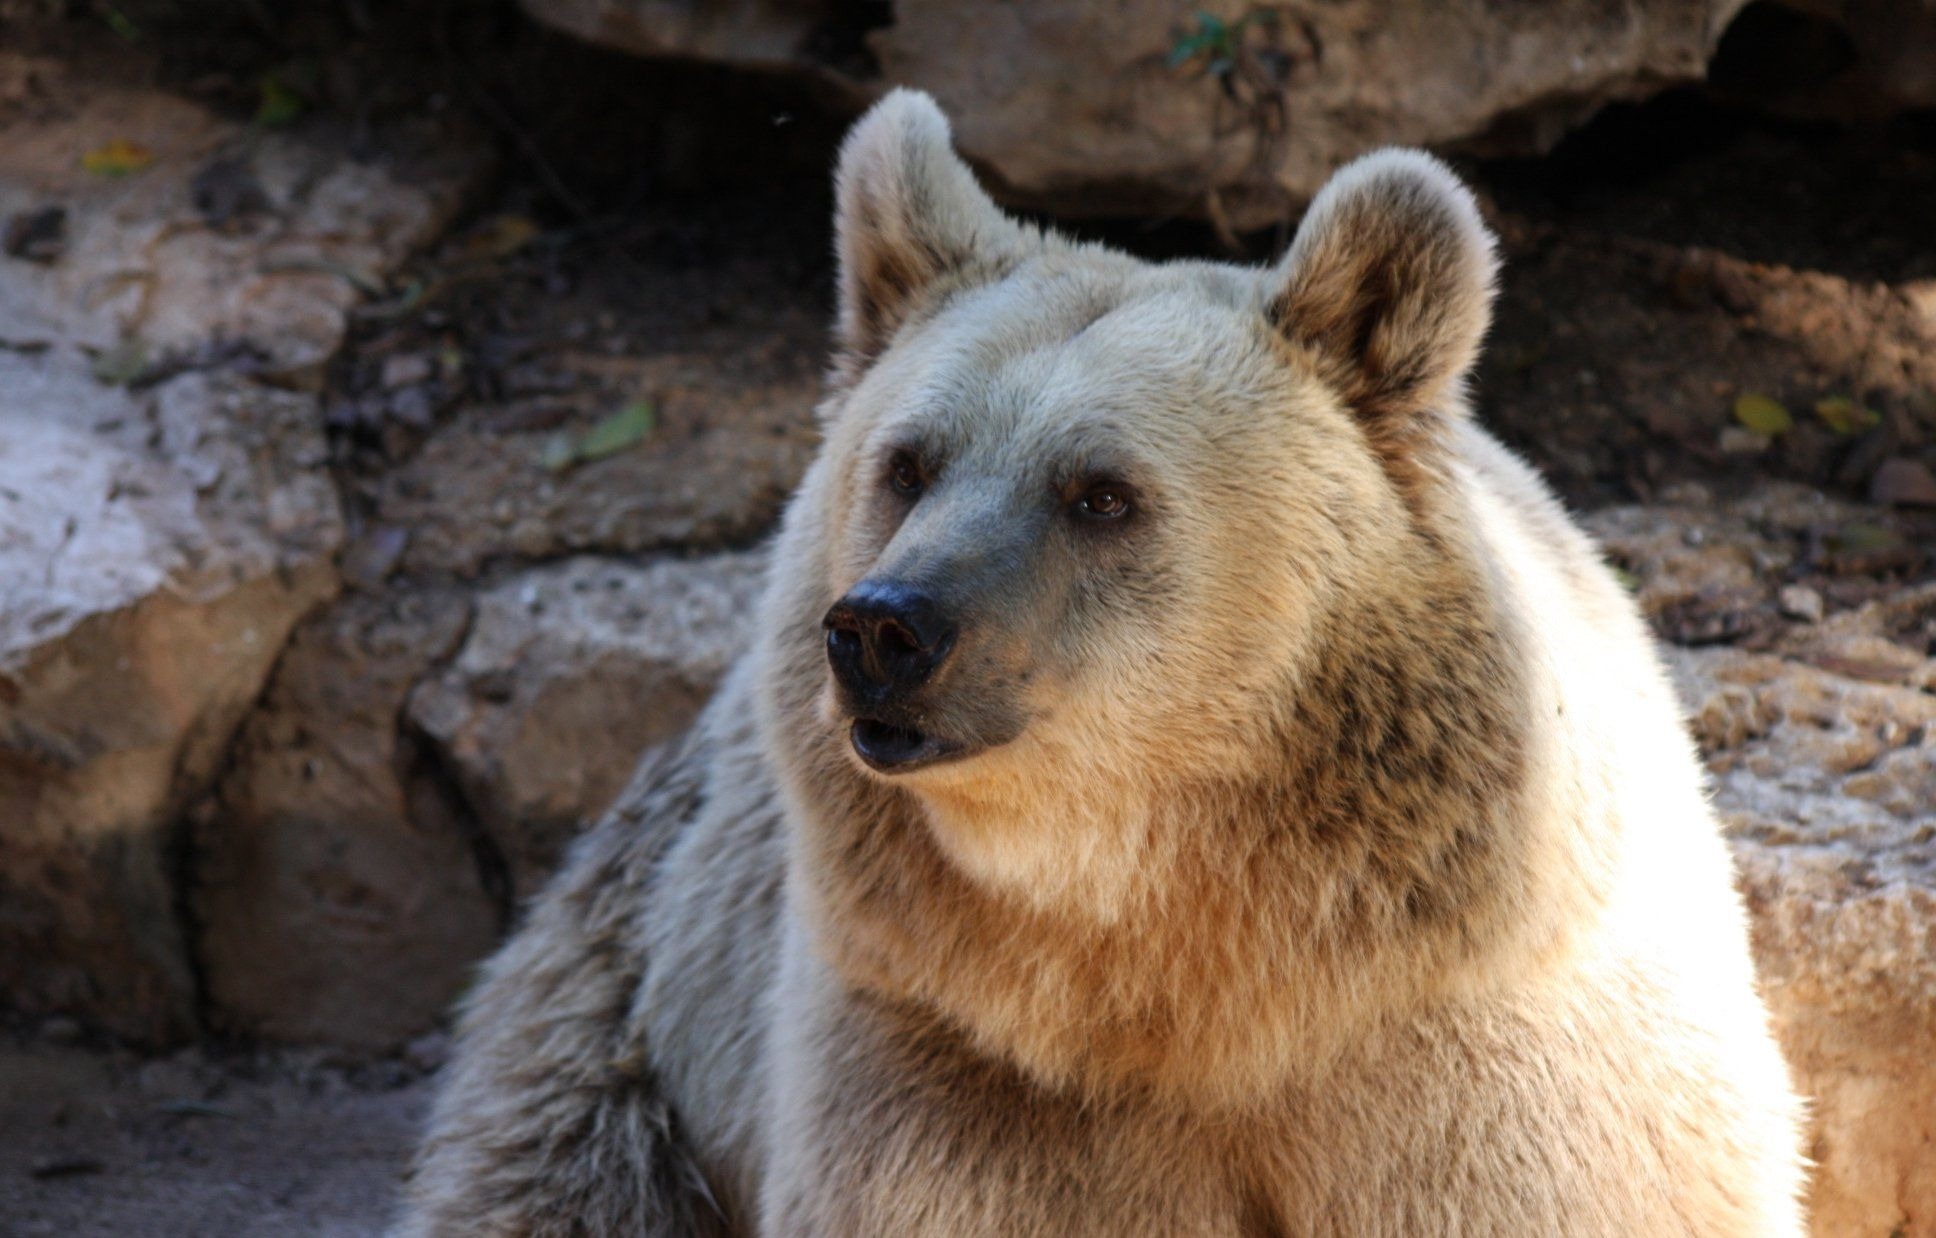
wilderness, looking, bear, wildlife, grizzly, wild, zoo, fur, brown, mammal, predator, meat, fauna, claw, ecology, brown bear, power, captivity, tail, furry, head, danger, beast, vertebrate, creature, big, conservation, large, habitat, alaska, strong, staring, species, hunter, alert, strength, fierce, dangerous, migratory, dog breed group, hibernate